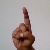
The image shows a hand gesture representing the letter 'D' in Indian Sign Language.